Stanisław Różewicz

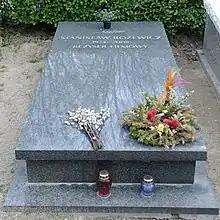
Grave of Stanisław Różewicz at the Military Powązki Cemetery in Warsaw

Stanisław Roch Różewicz (16 August 1924 – 9 November 2008) was a Polish film director and screenwriter. He directed 26 films between 1947 and 1989. His 1967 film "Westerplatte" was entered into the 5th Moscow International Film Festival where it won a Silver Prize. His 1985 film "Woman in a Hat" was entered into the 14th Moscow International Film Festival where it won the Silver Prize.